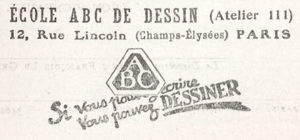
L'École ABC de Paris est une entreprise de formation à distance française fondée à Paris en 1919 par Max Gottschalk et une équipe d'artistes-enseignants.